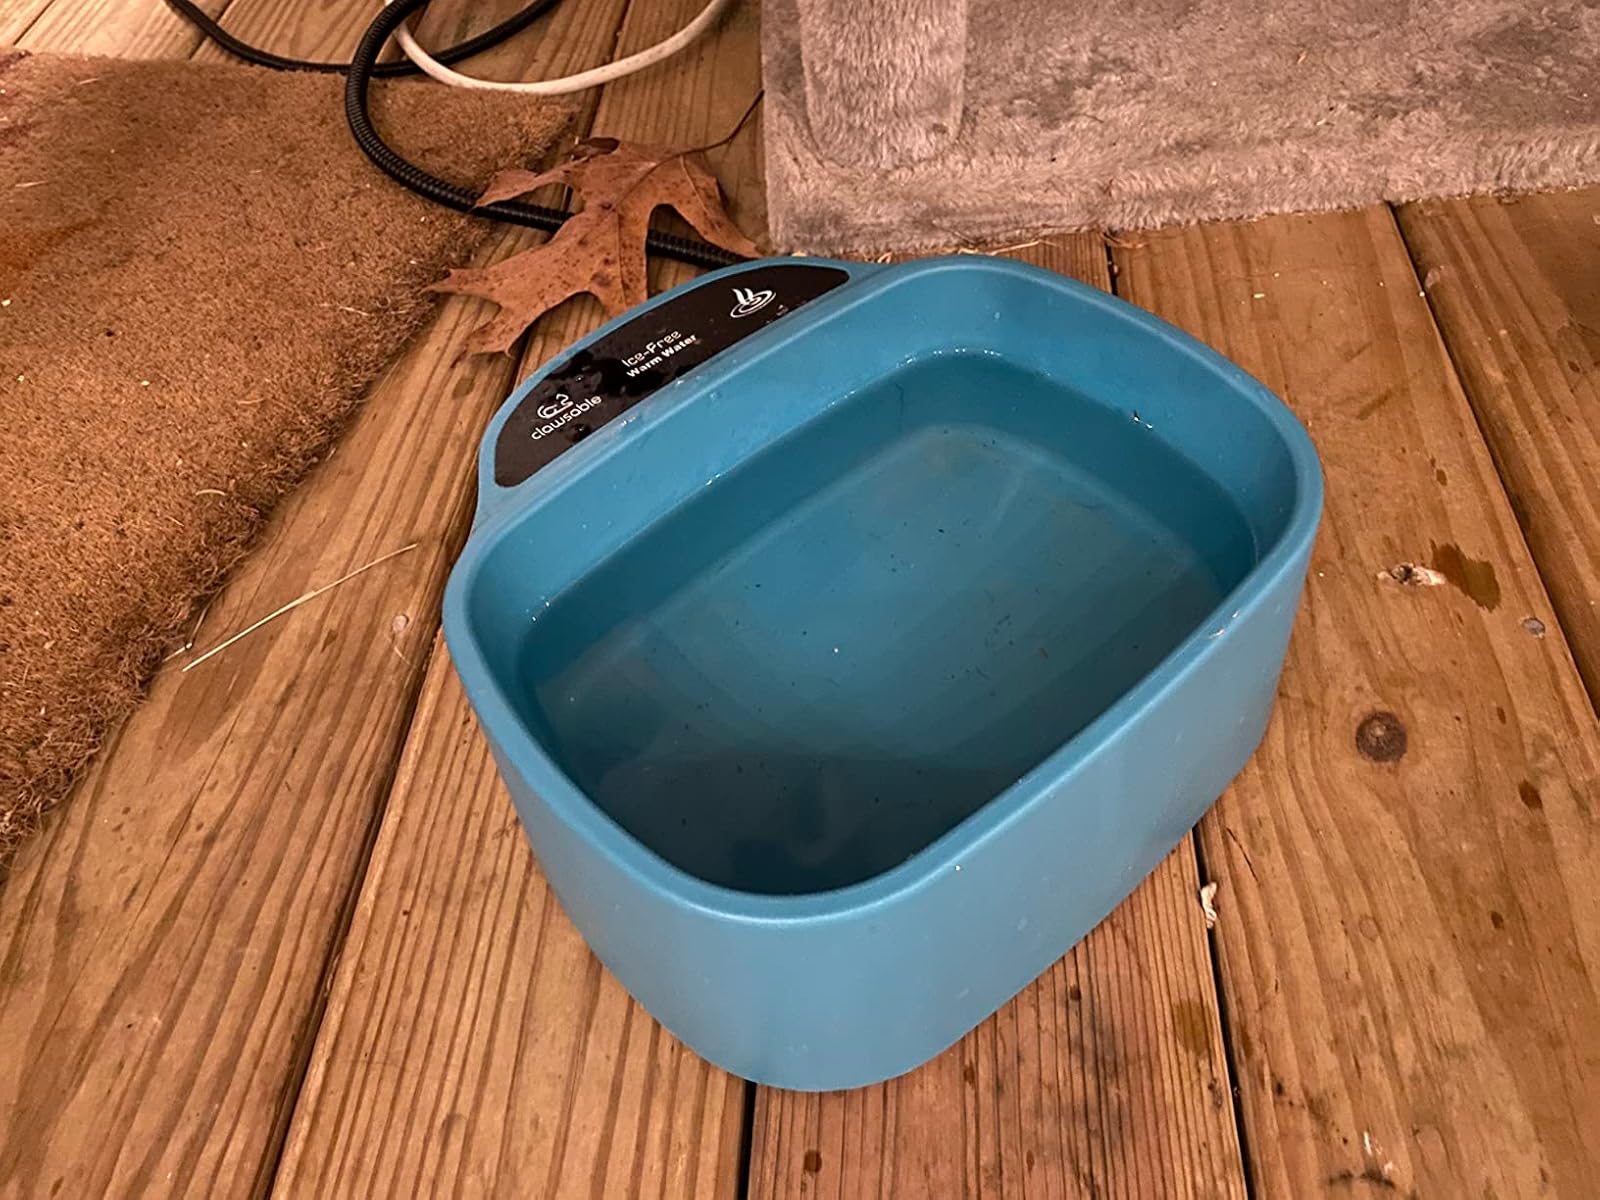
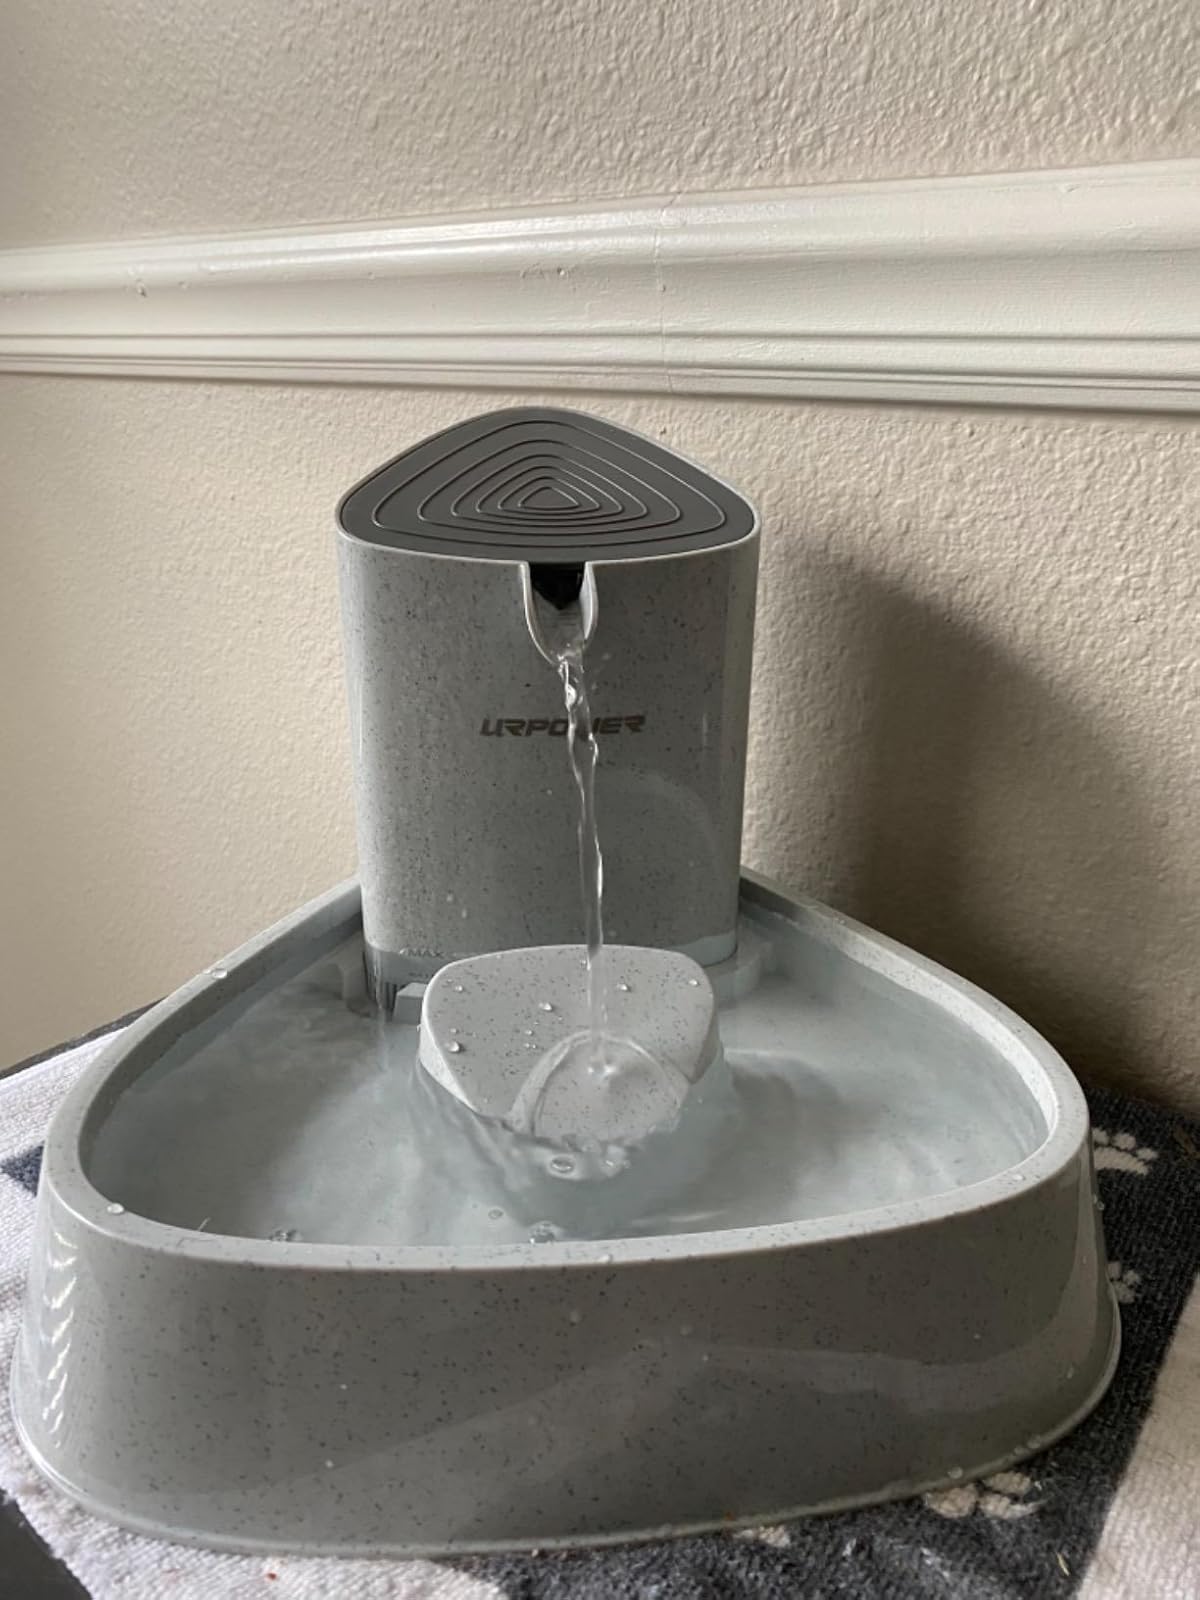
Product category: items_bowl
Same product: no